Estadio Campeón del Siglo

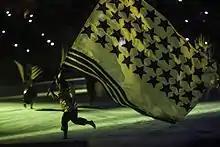
"Cuerda de tambores" on the "Fiesta del Siglo"

An approximately 2 hour-and-a-half-long show was held on March 30, 2016, divided into 4 particular segments about the club's history, which involved a "cuerda de tambores" of about 200 musicians, special presence of club legends such as Fernando Morena or Pablo Bengoechea, an open-air act about the club's history described as a modern opera, giant mobile structures akin to football players, music acts by Jorge Drexler -who wrote a song for the occasion, named ´La vida entera´- Hugo Fattoruso, Fito Paéz, Mandrake Wolf and others; and a final closure with the presence of all of the academy players following a choreography accompanied by 3-D mapped projections on the pitch.